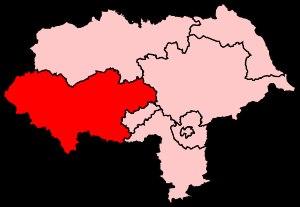
La circonscription de Skipton and Ripon est une circonscription électorale britannique. Elle est située dans le Yorkshire du Nord, autour des villes de Skipton et Ripon, couvrant la totalité du district de Craven et une partie de celui de Harrogate.